Revolution 60

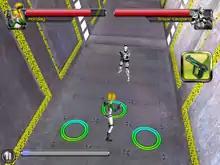
Revolution 60 grid-based combat system

"Revolution 60" combines multiple game elements, focused on a touch-based system on iOS. The player mainly controls the character Holiday. Exploring is based on paths outlined by circles on the screen. By touching a circle on the screen the player can explore the appropriate area of the weapons platform. When dialog occurs, the player is offered a choice as to what the protagonist will say. What the player chooses affects aspects of Holiday's character.